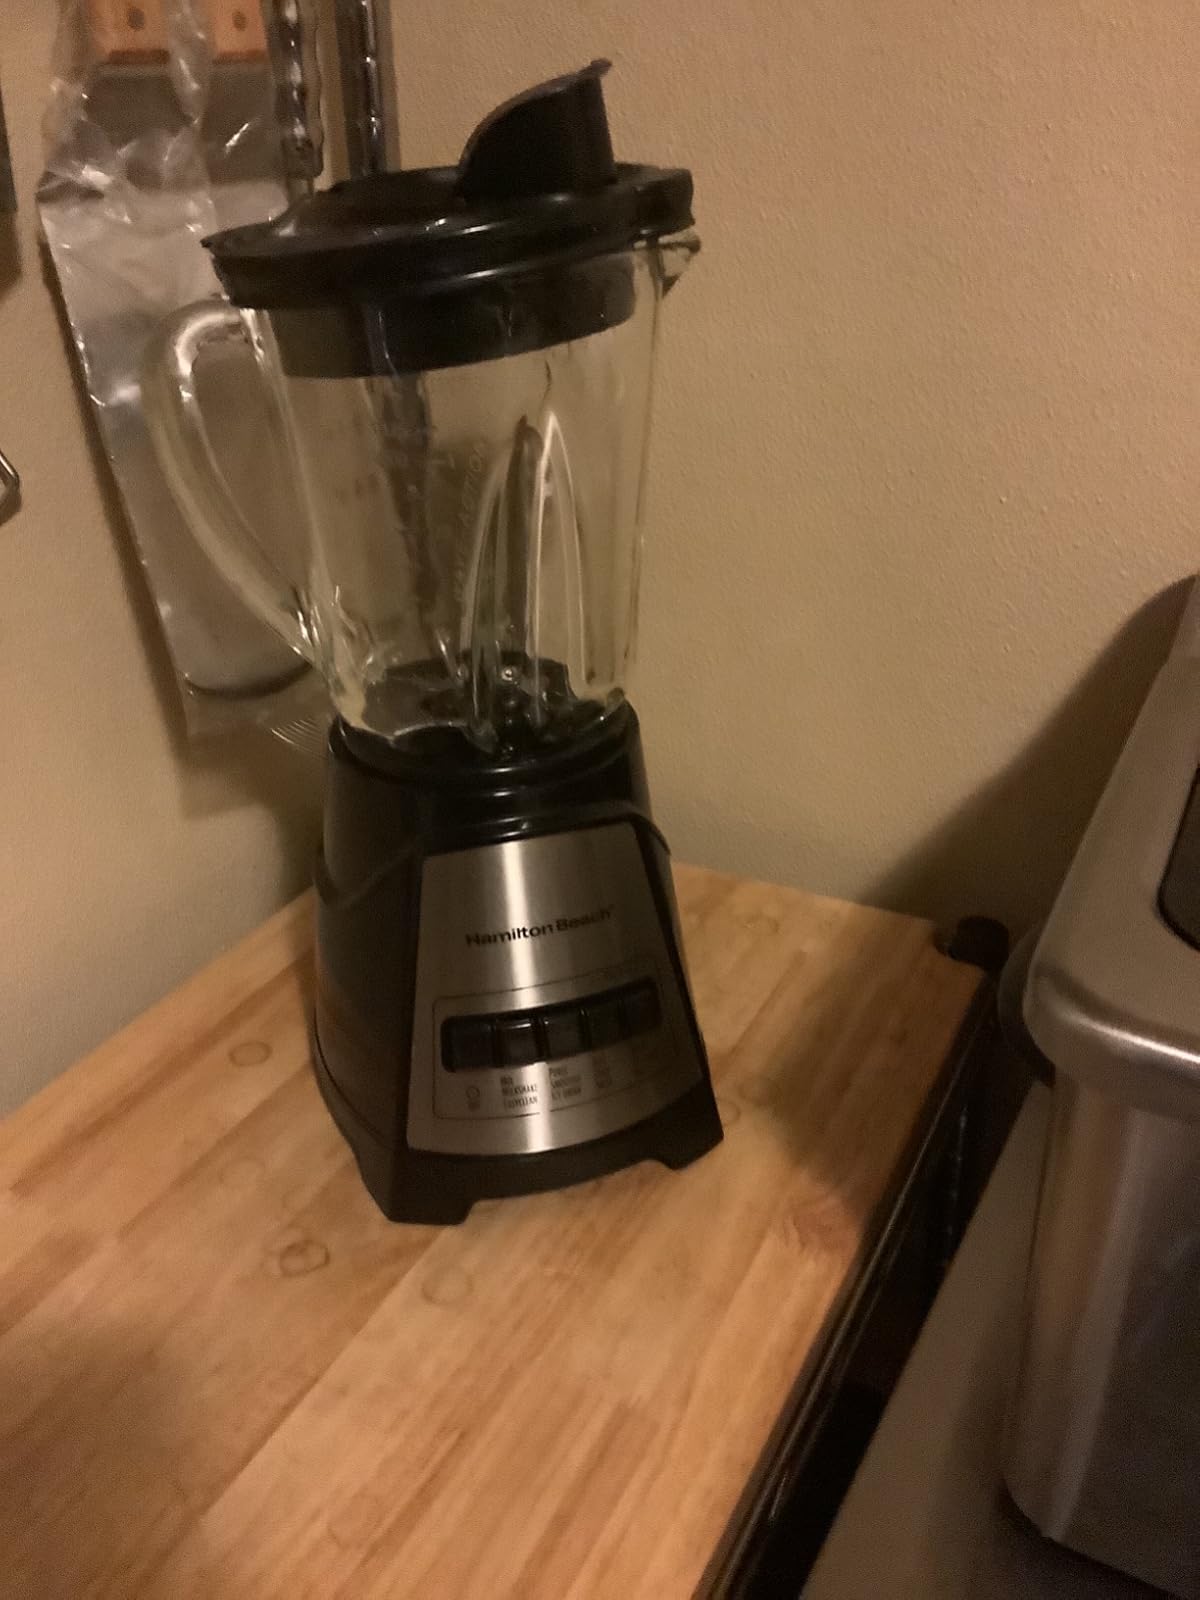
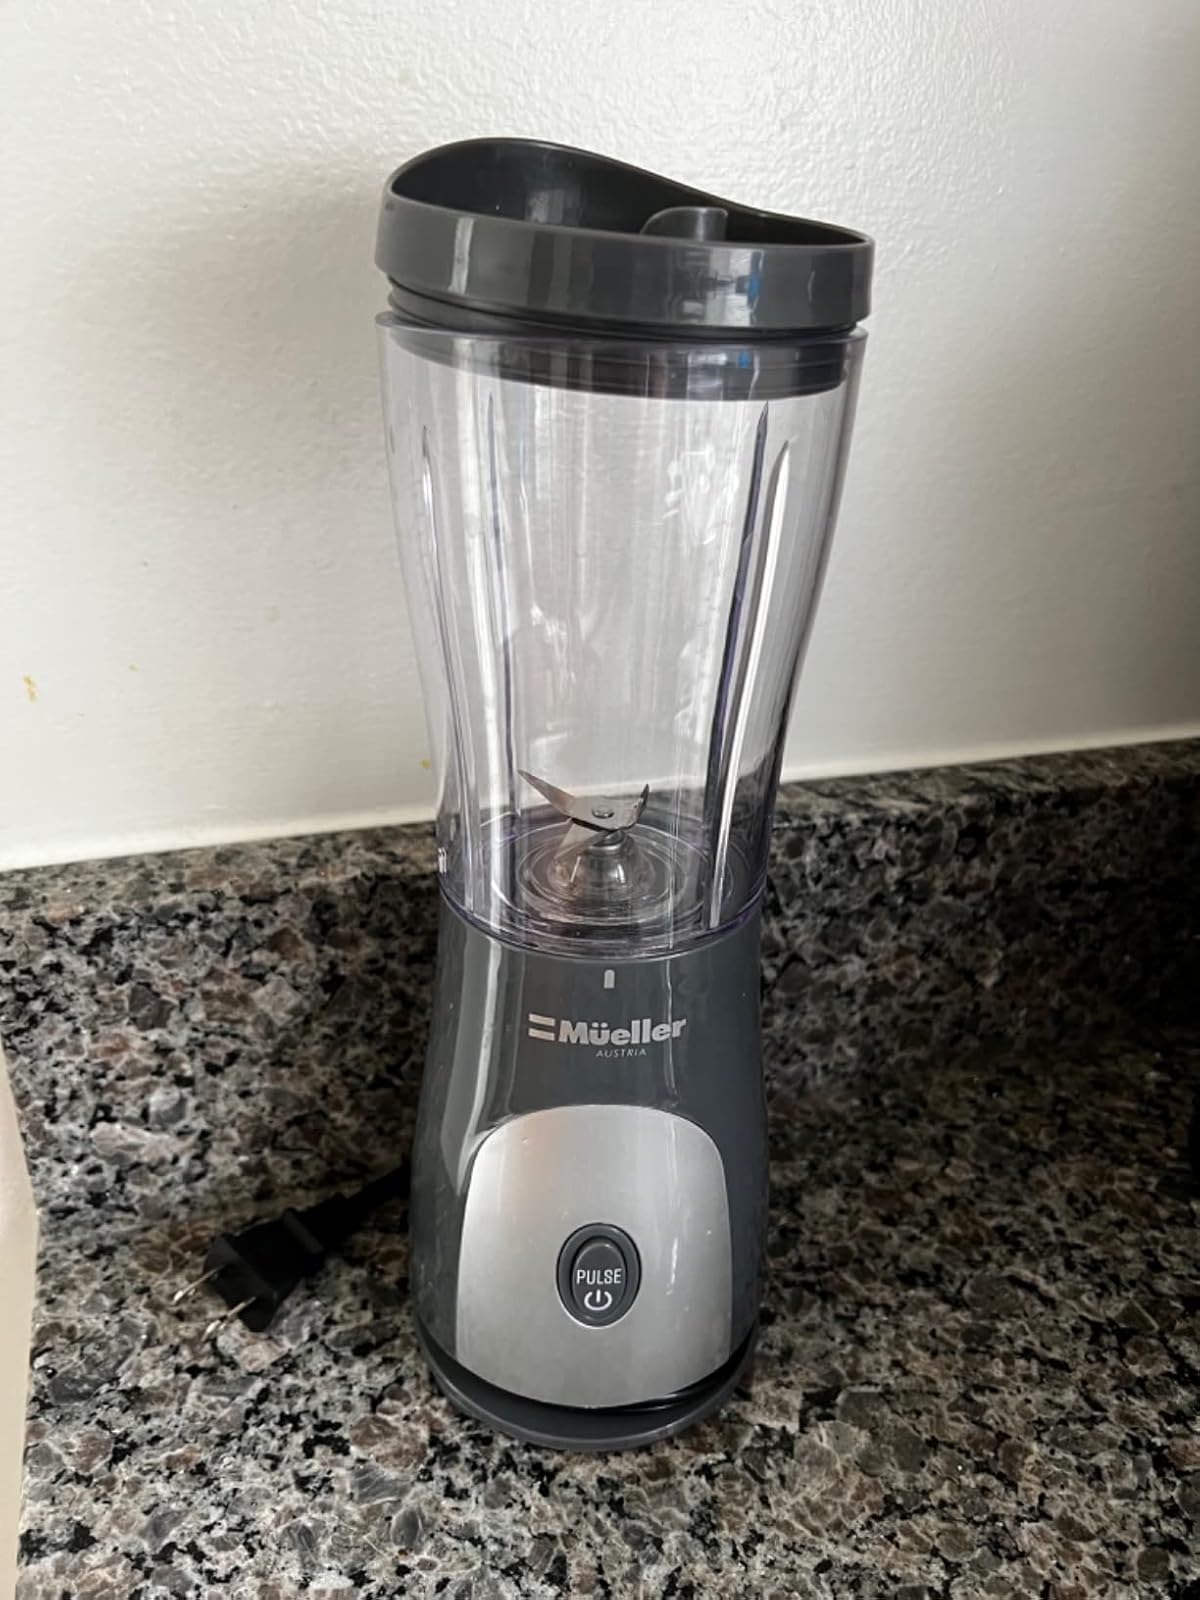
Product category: items_blender
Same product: no